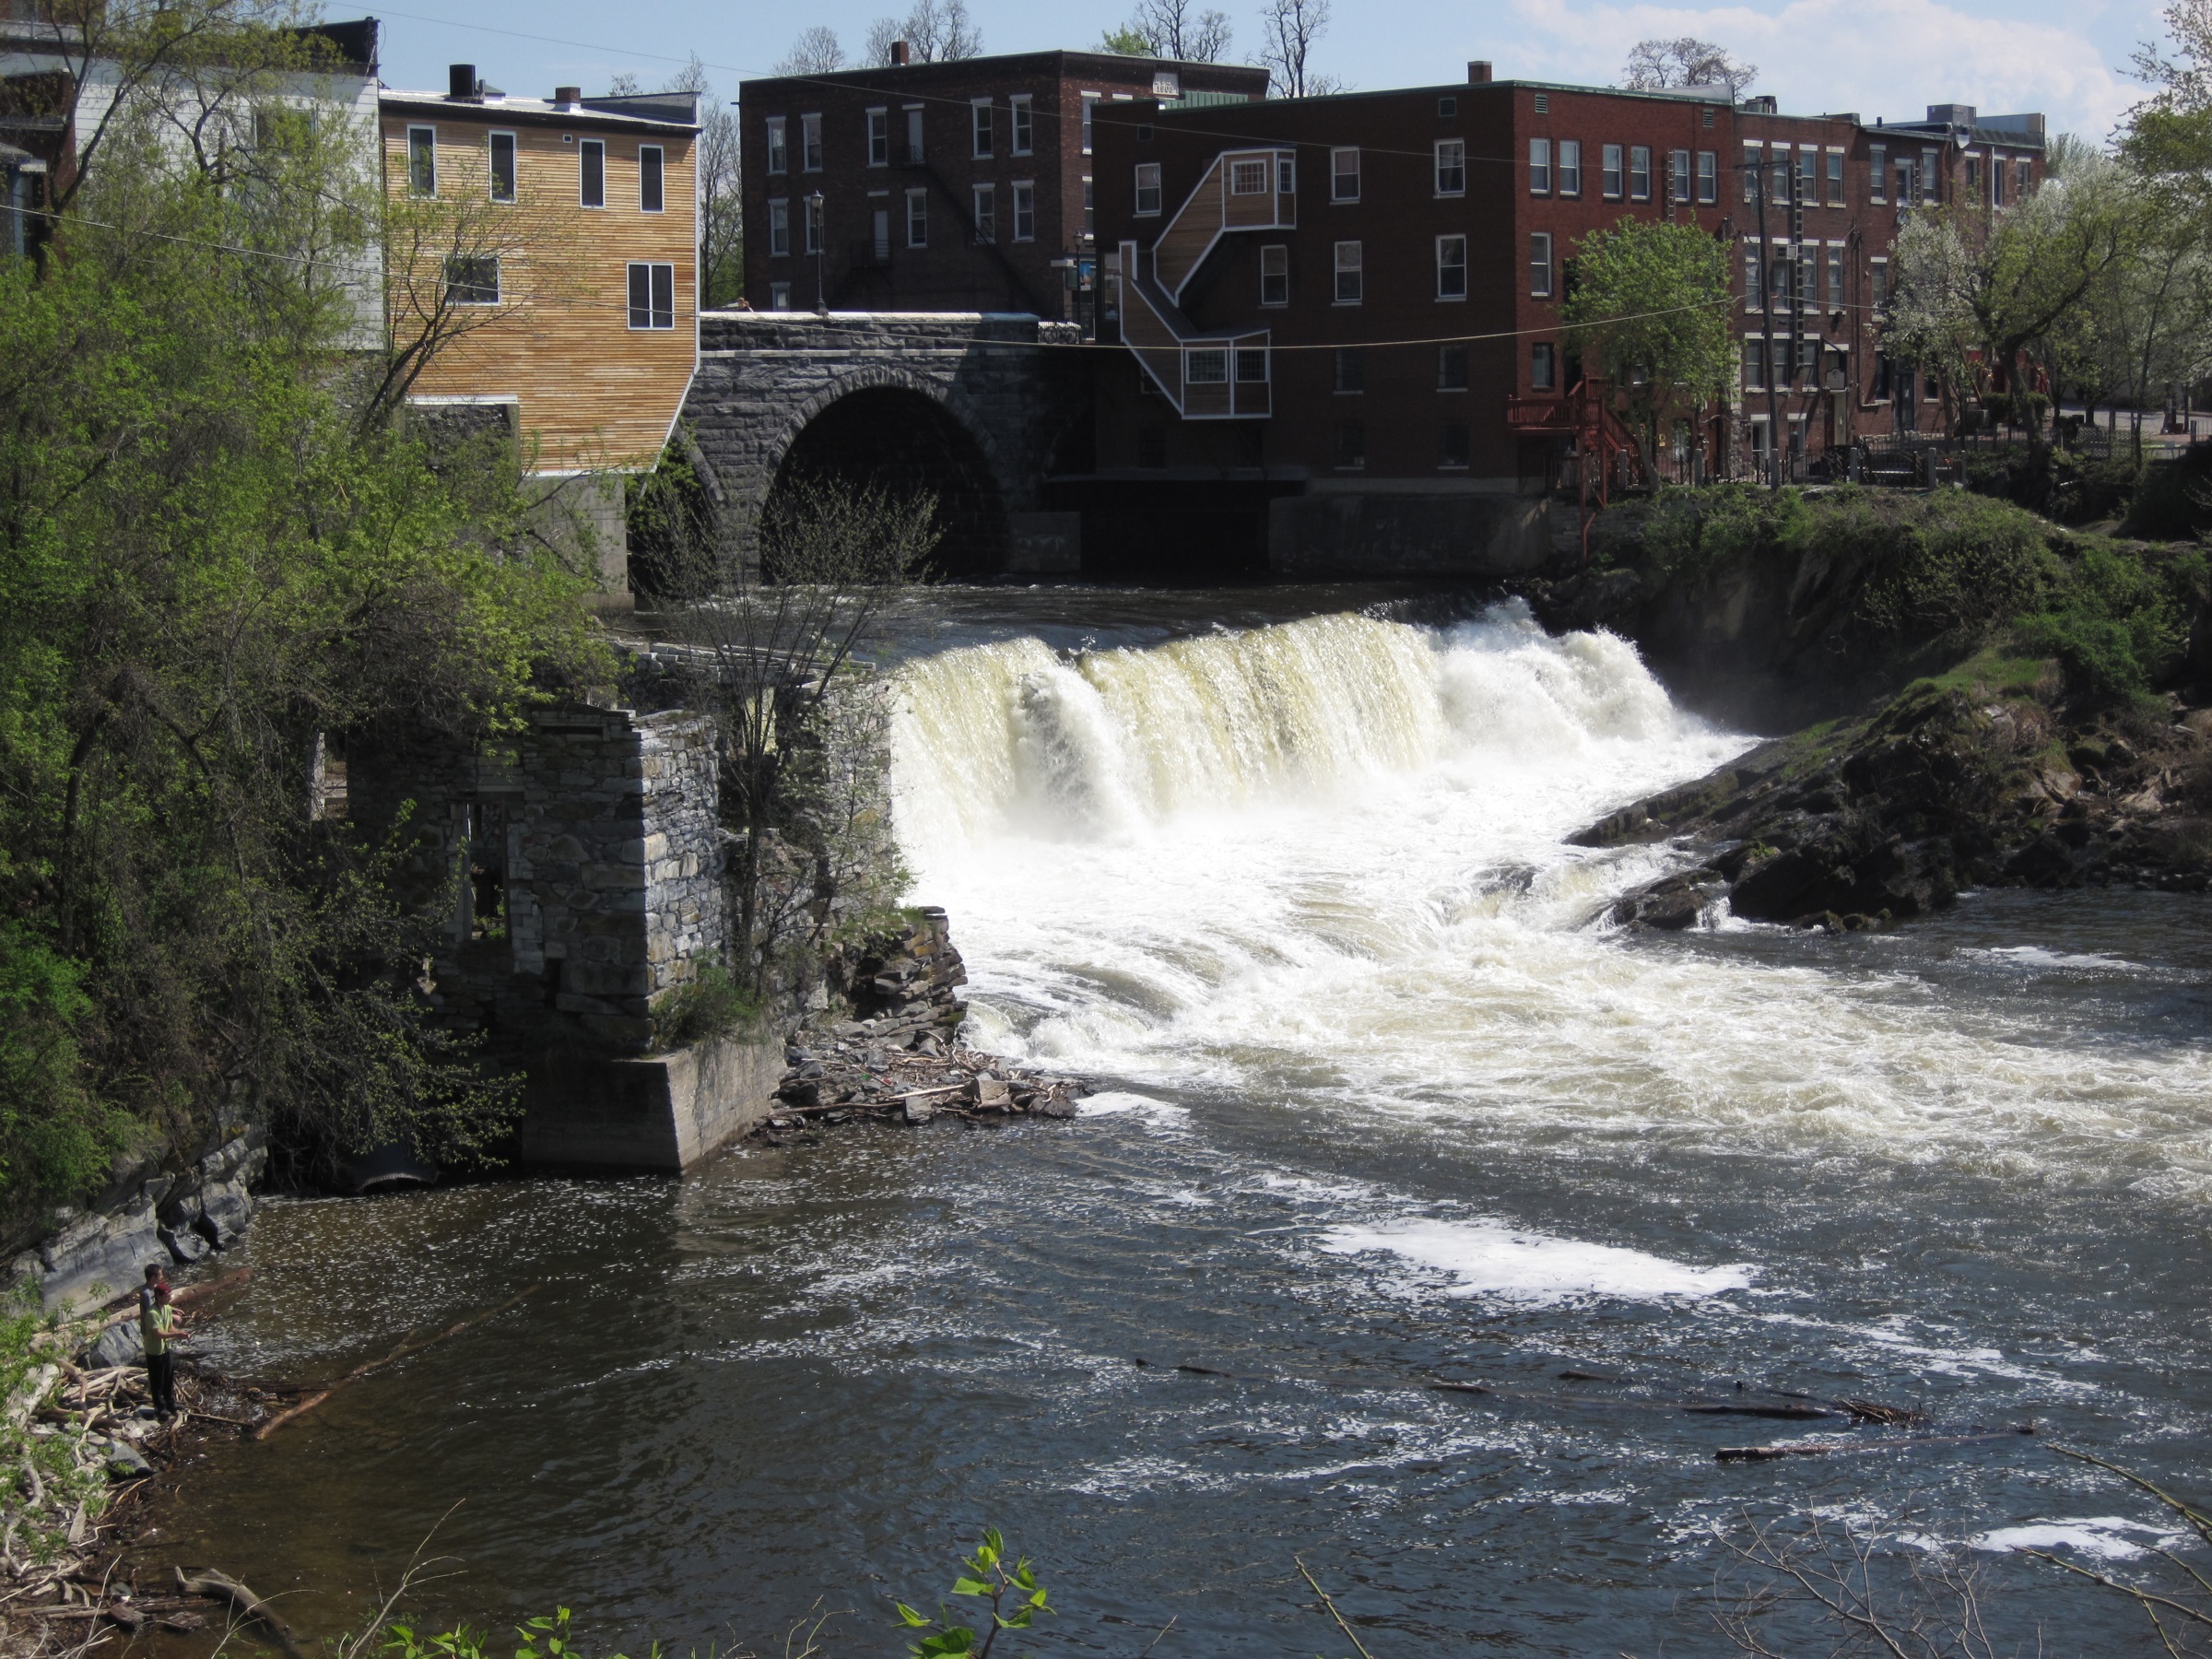
water, waterfall, river, canal, stream, rapid, waterway, body of water, infrastructure, vermont, water feature, watercourse, geological phenomenon